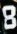
Number: 8